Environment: real
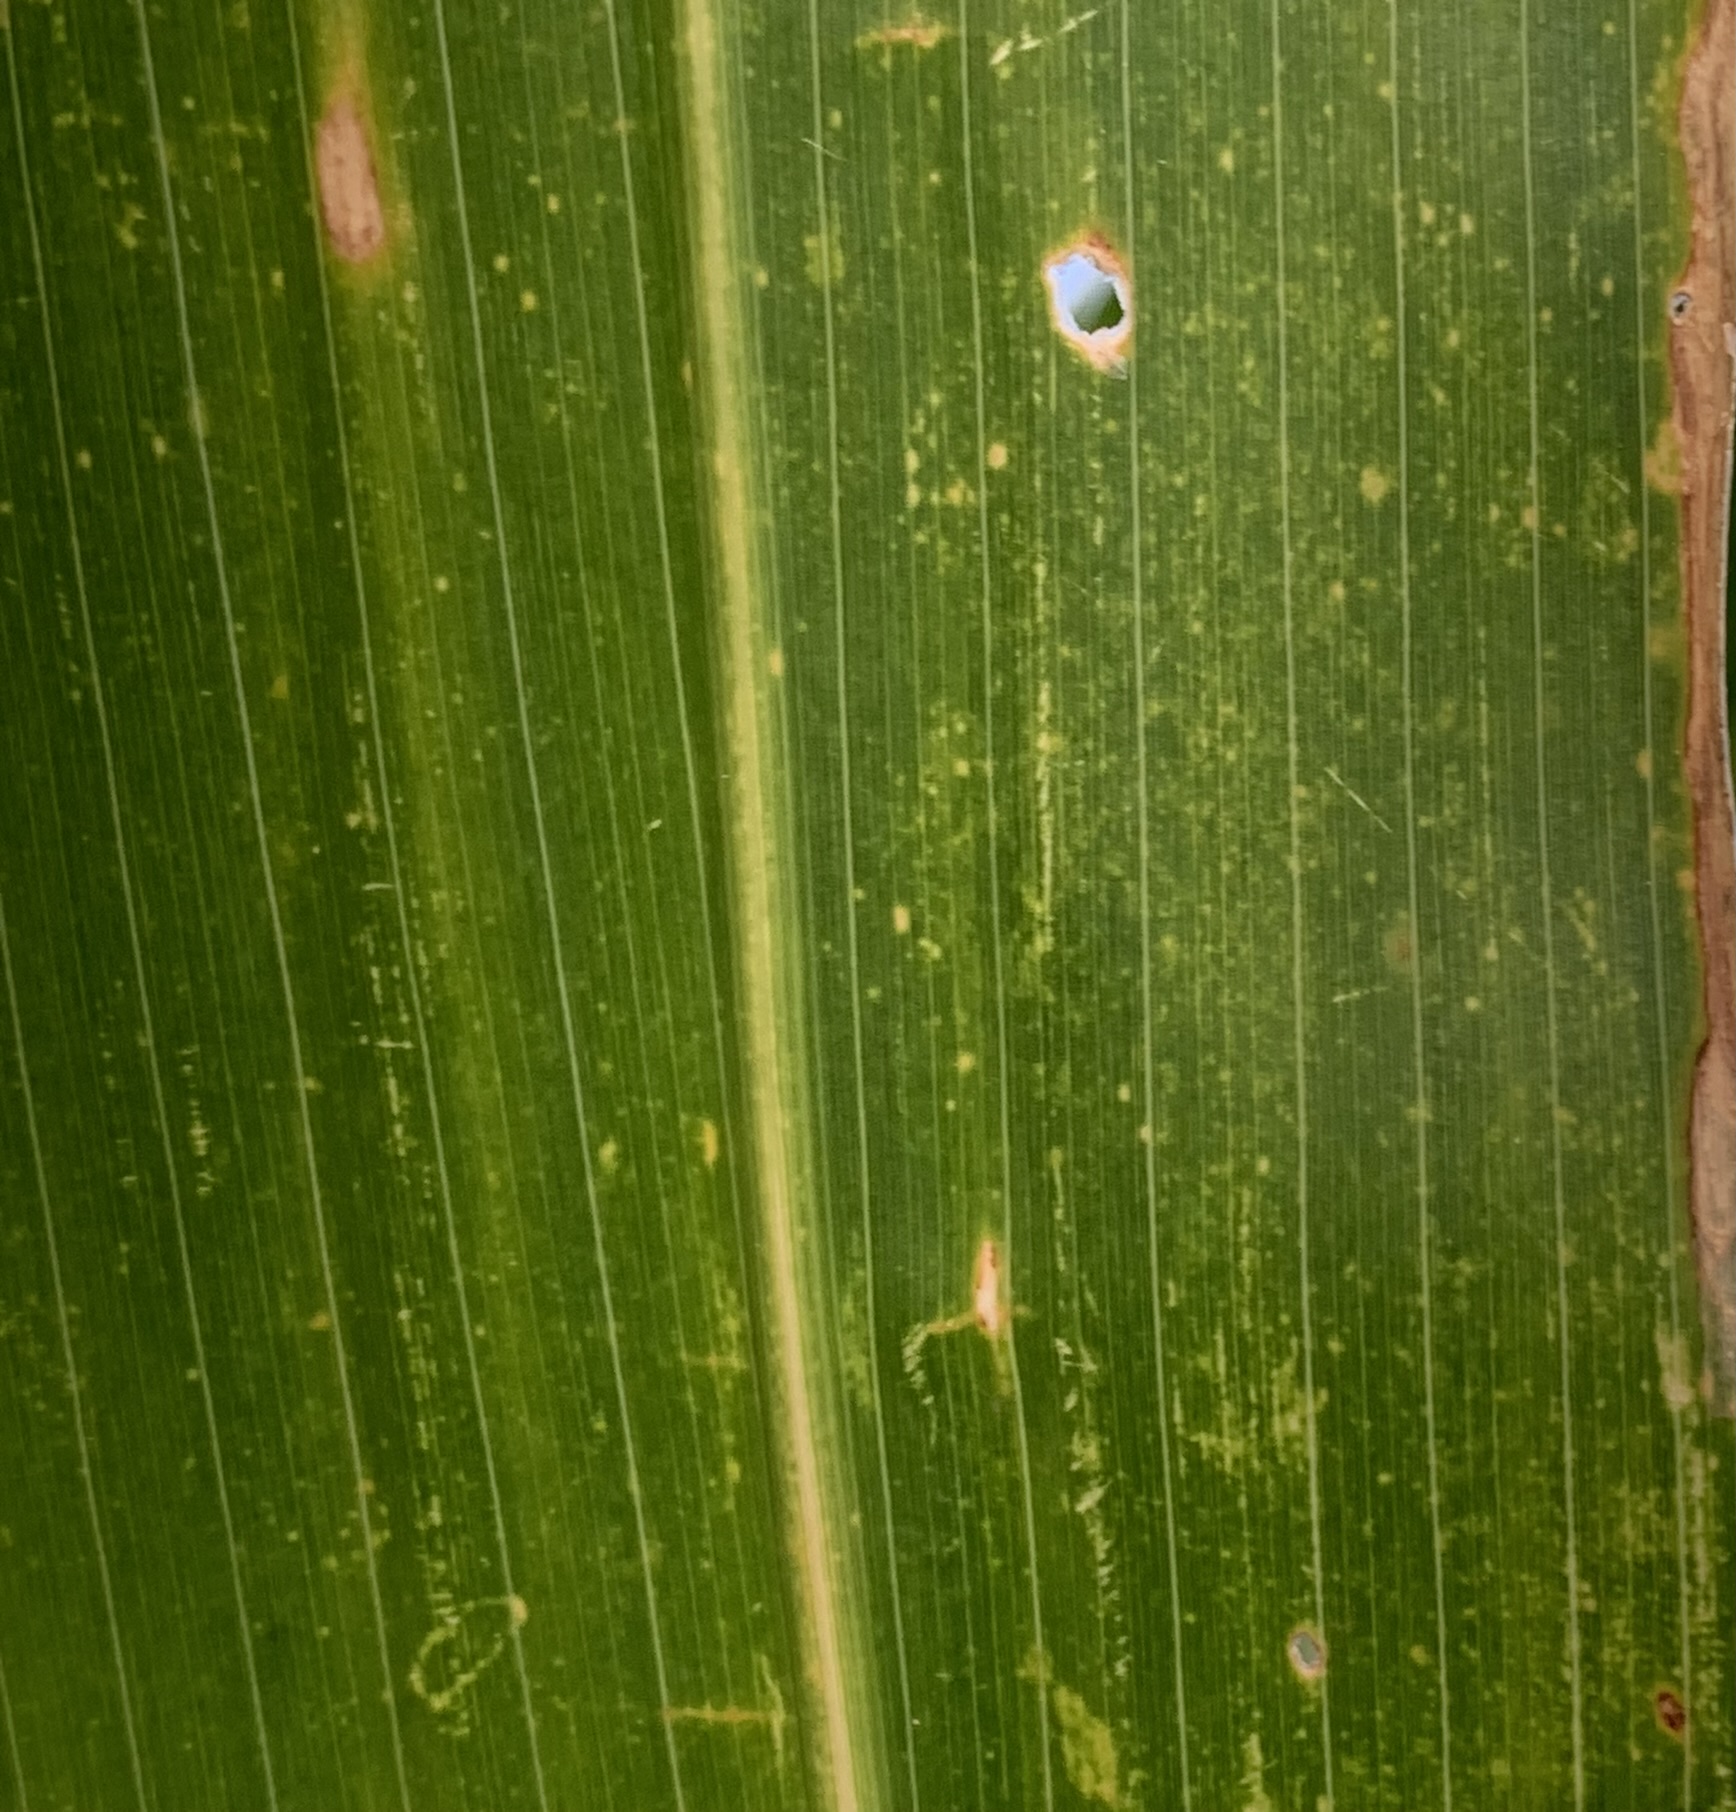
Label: lethal_necrosis